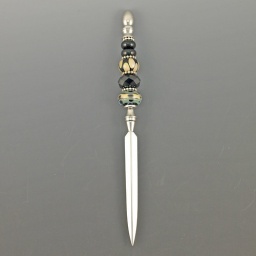
Silver plated letter opener in cream, turquoise and black with lampwork glass from Susie Harper and swarovski crystal.